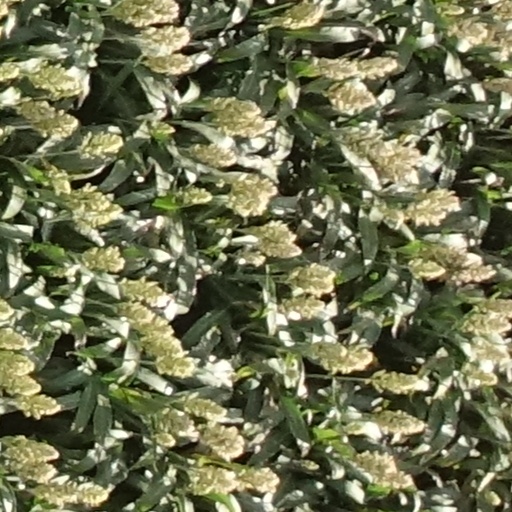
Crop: sorghum